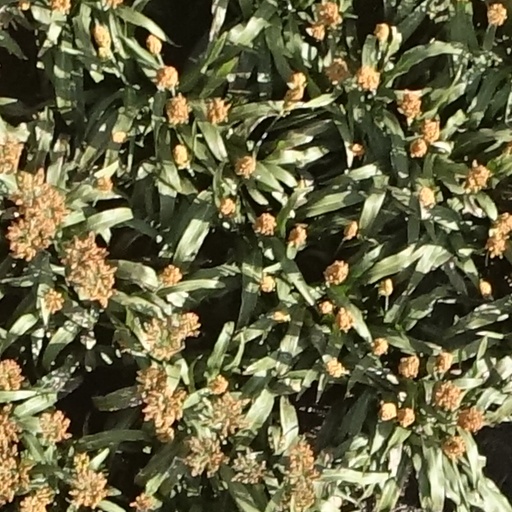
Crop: sorghum